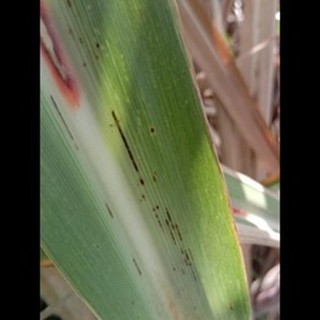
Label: sugarcane_rust